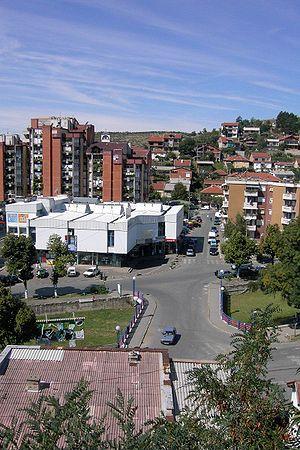
Kotchani ou Kočani, est une municipalité et une petite ville de l'est de la Macédoine du Nord, à 120 km de Skopje. La municipalité comptait 38 092 habitants en 2002. La ville en elle-même regroupait 28 330 habitants, le reste de la population étant réparti dans les villages alentour. Kotchani est surnommée la « ville du riz et de l'eau » à cause de sa tradition de riziculture et de station thermale. Elle a également la réputation d'être la ville la plus propre de Macédoine.